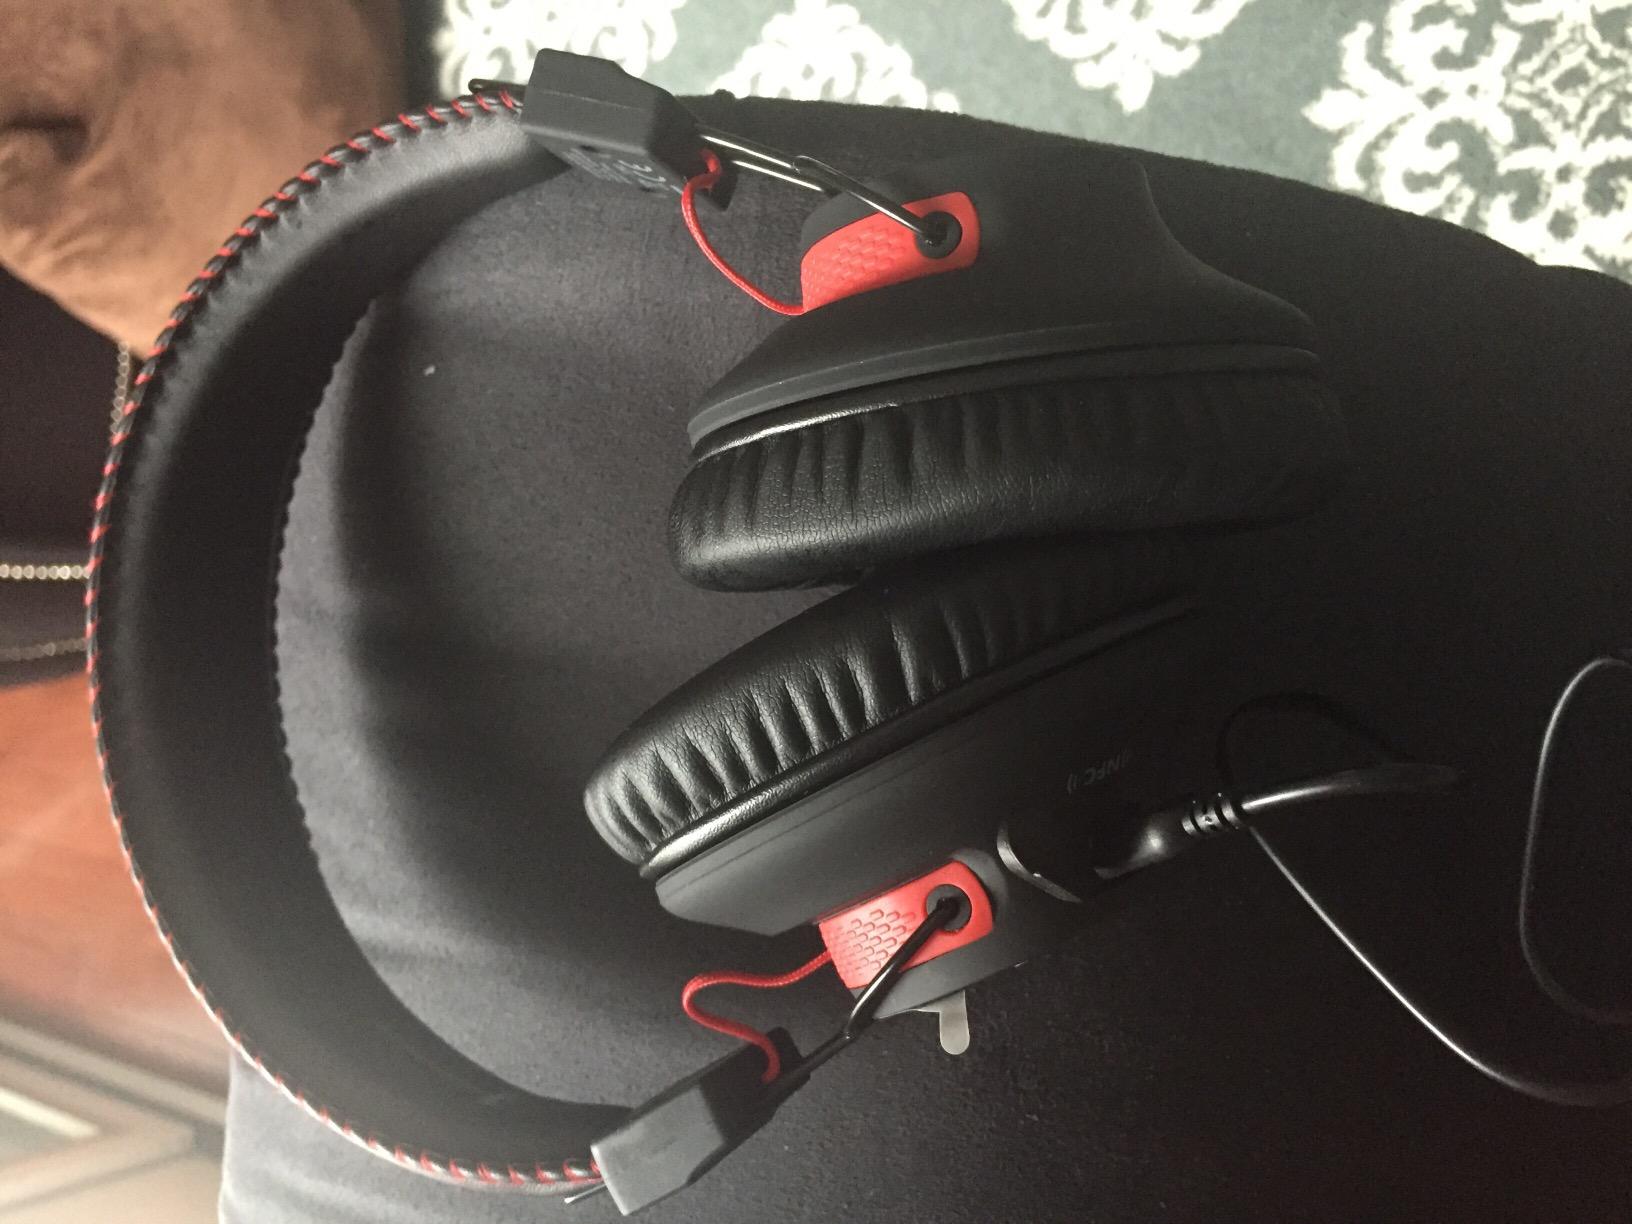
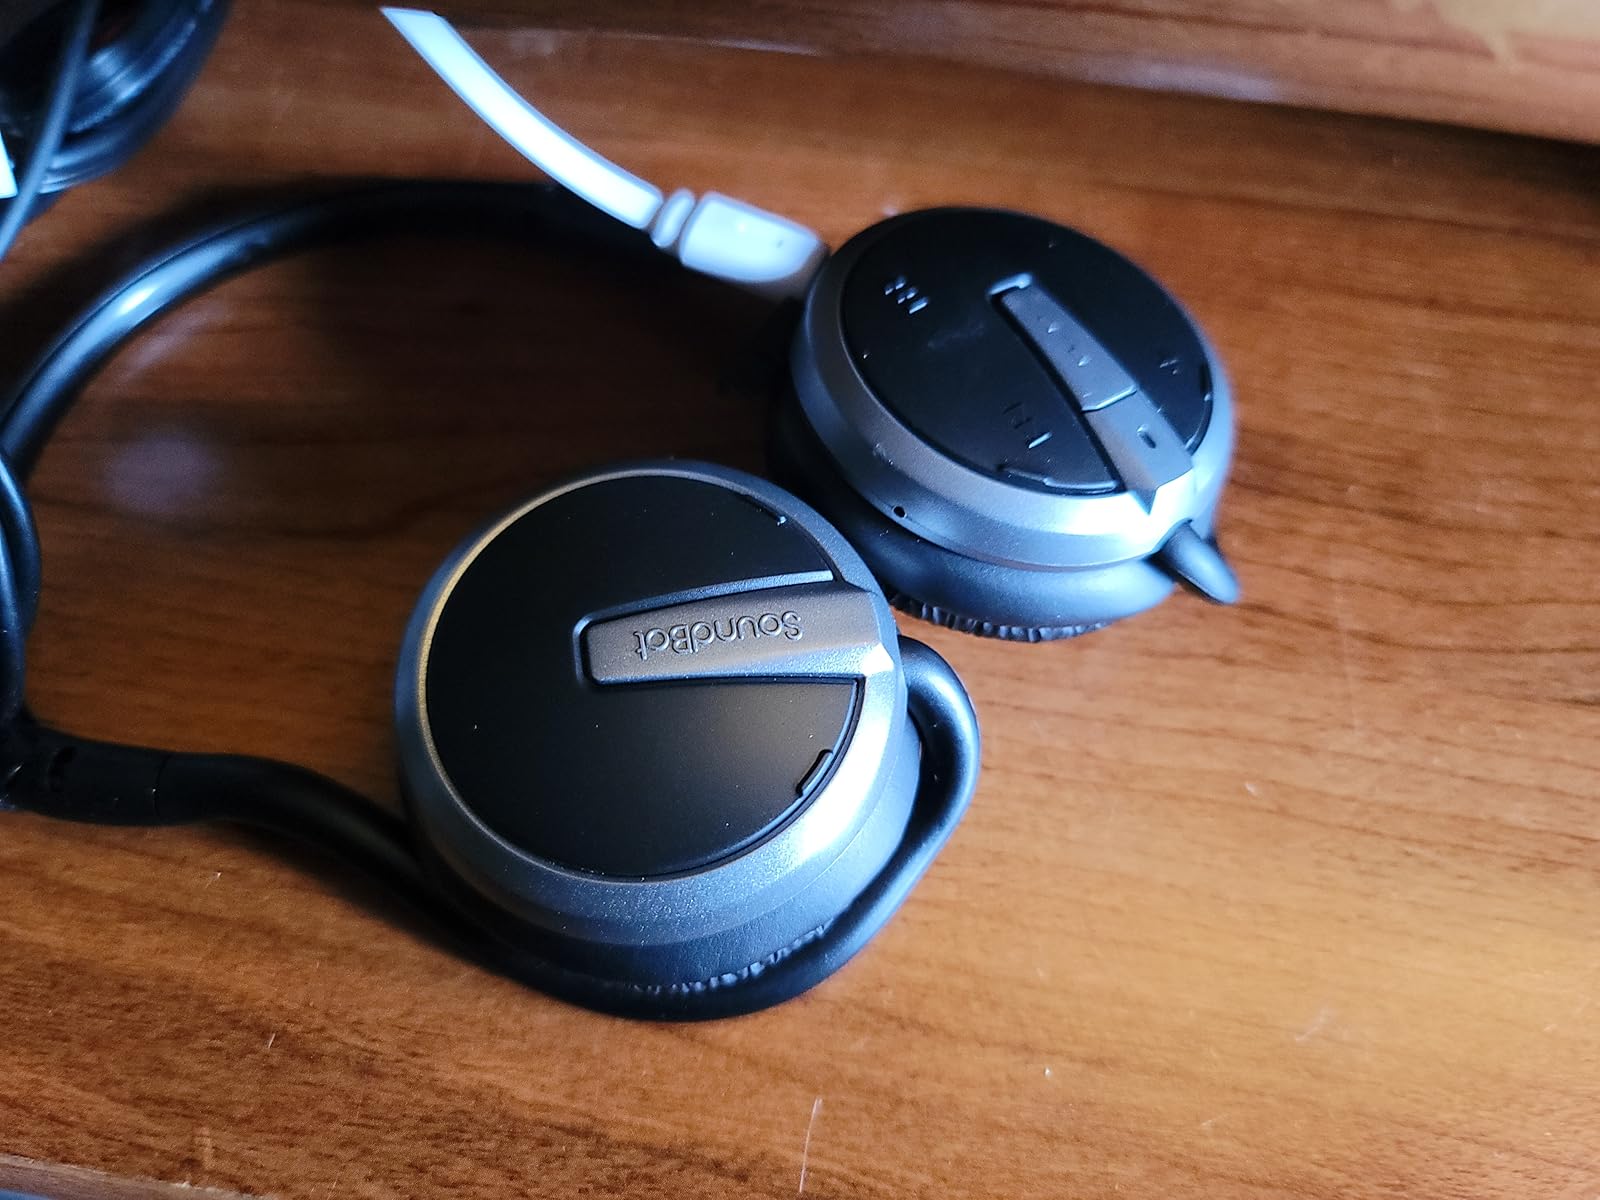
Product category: headphones
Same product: no